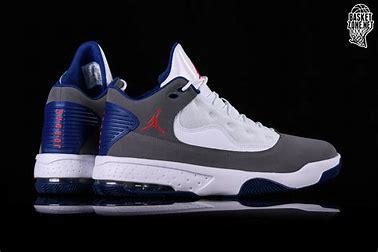
Brand: Jordan
Model: Max Aura 2